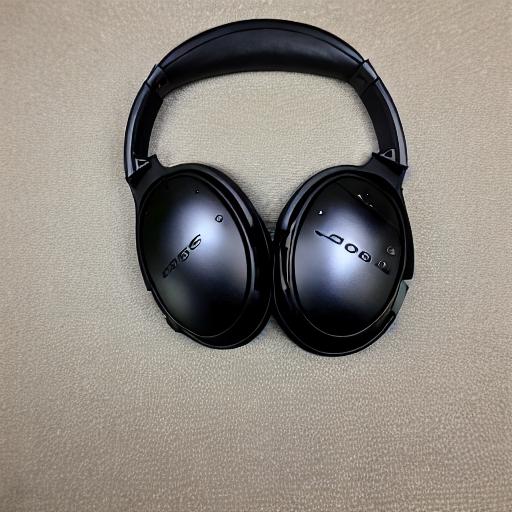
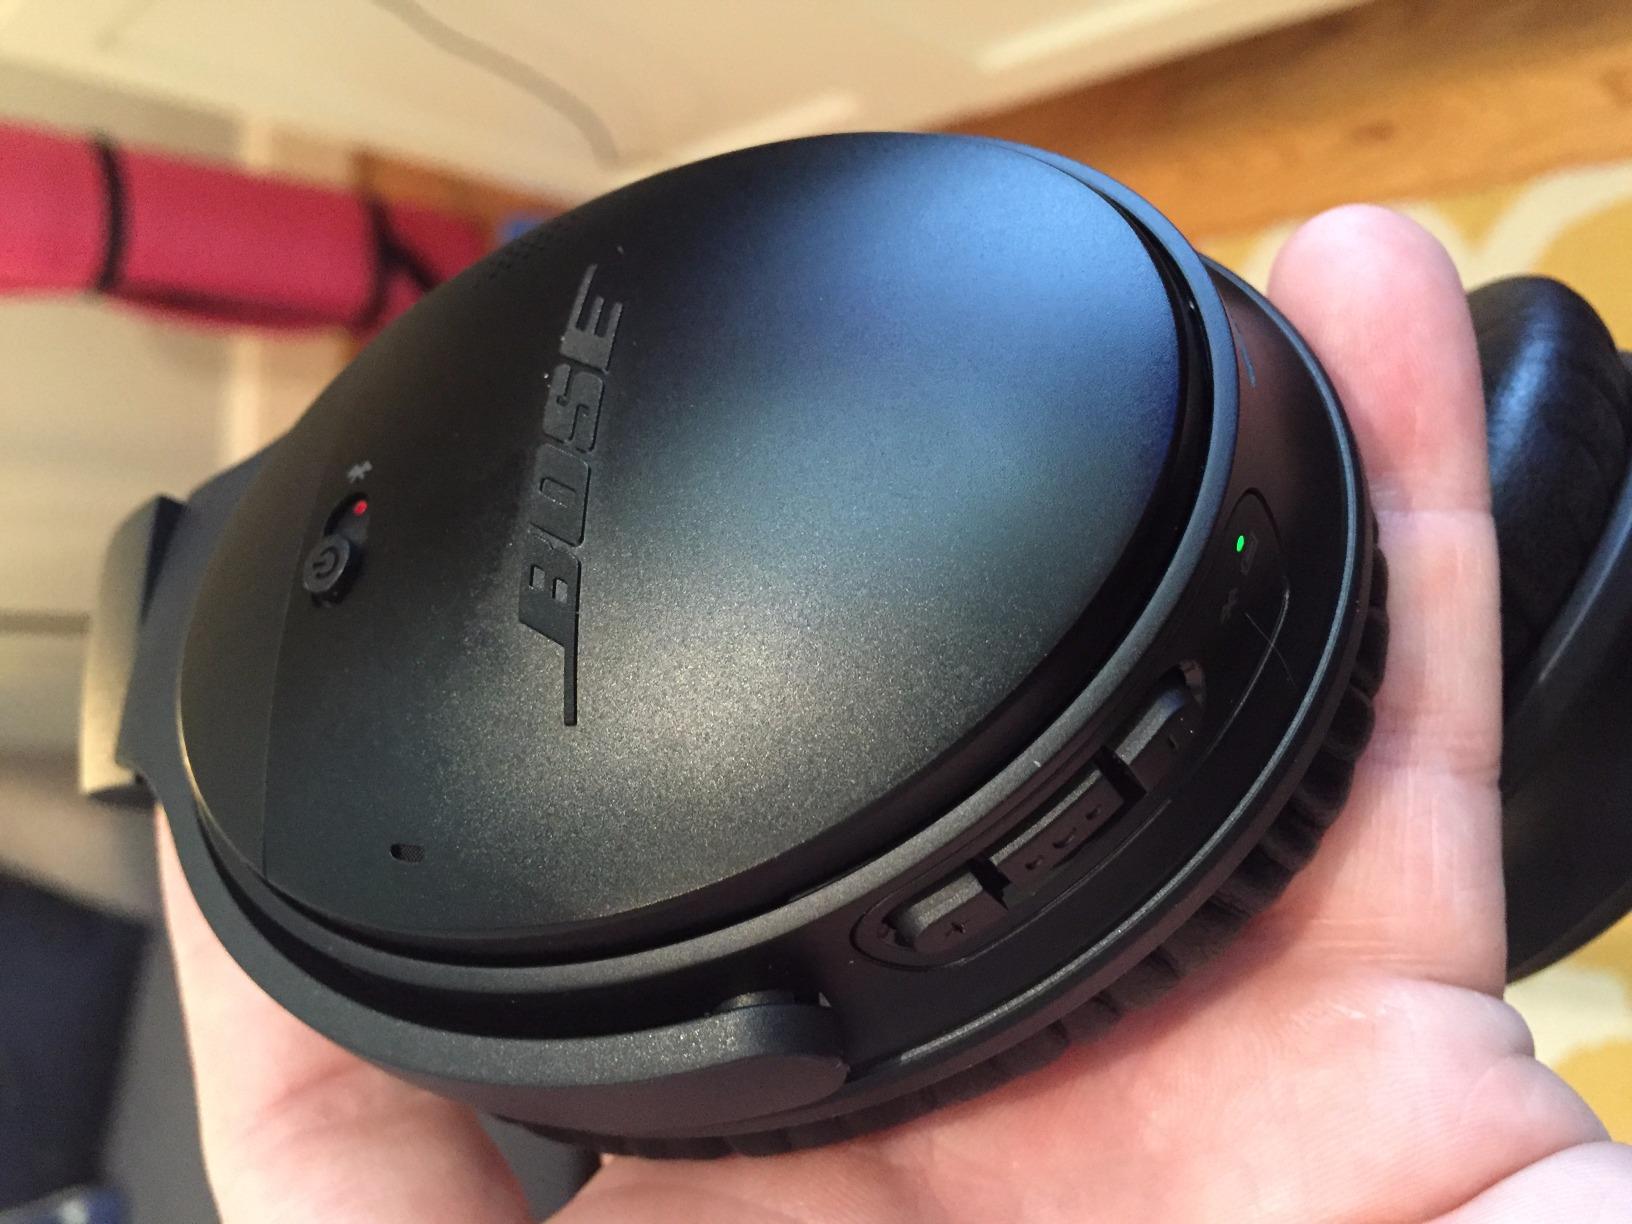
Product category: headphones
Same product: no